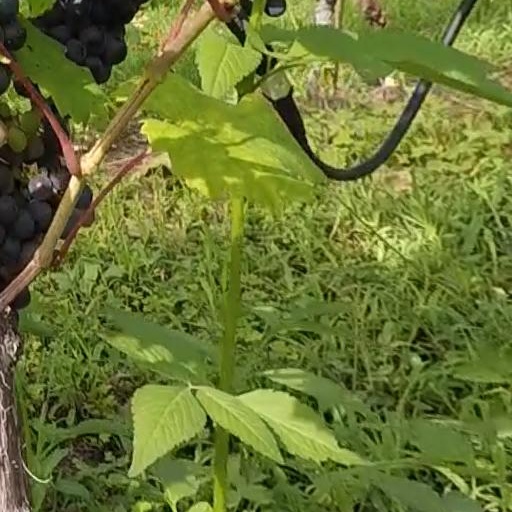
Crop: grape